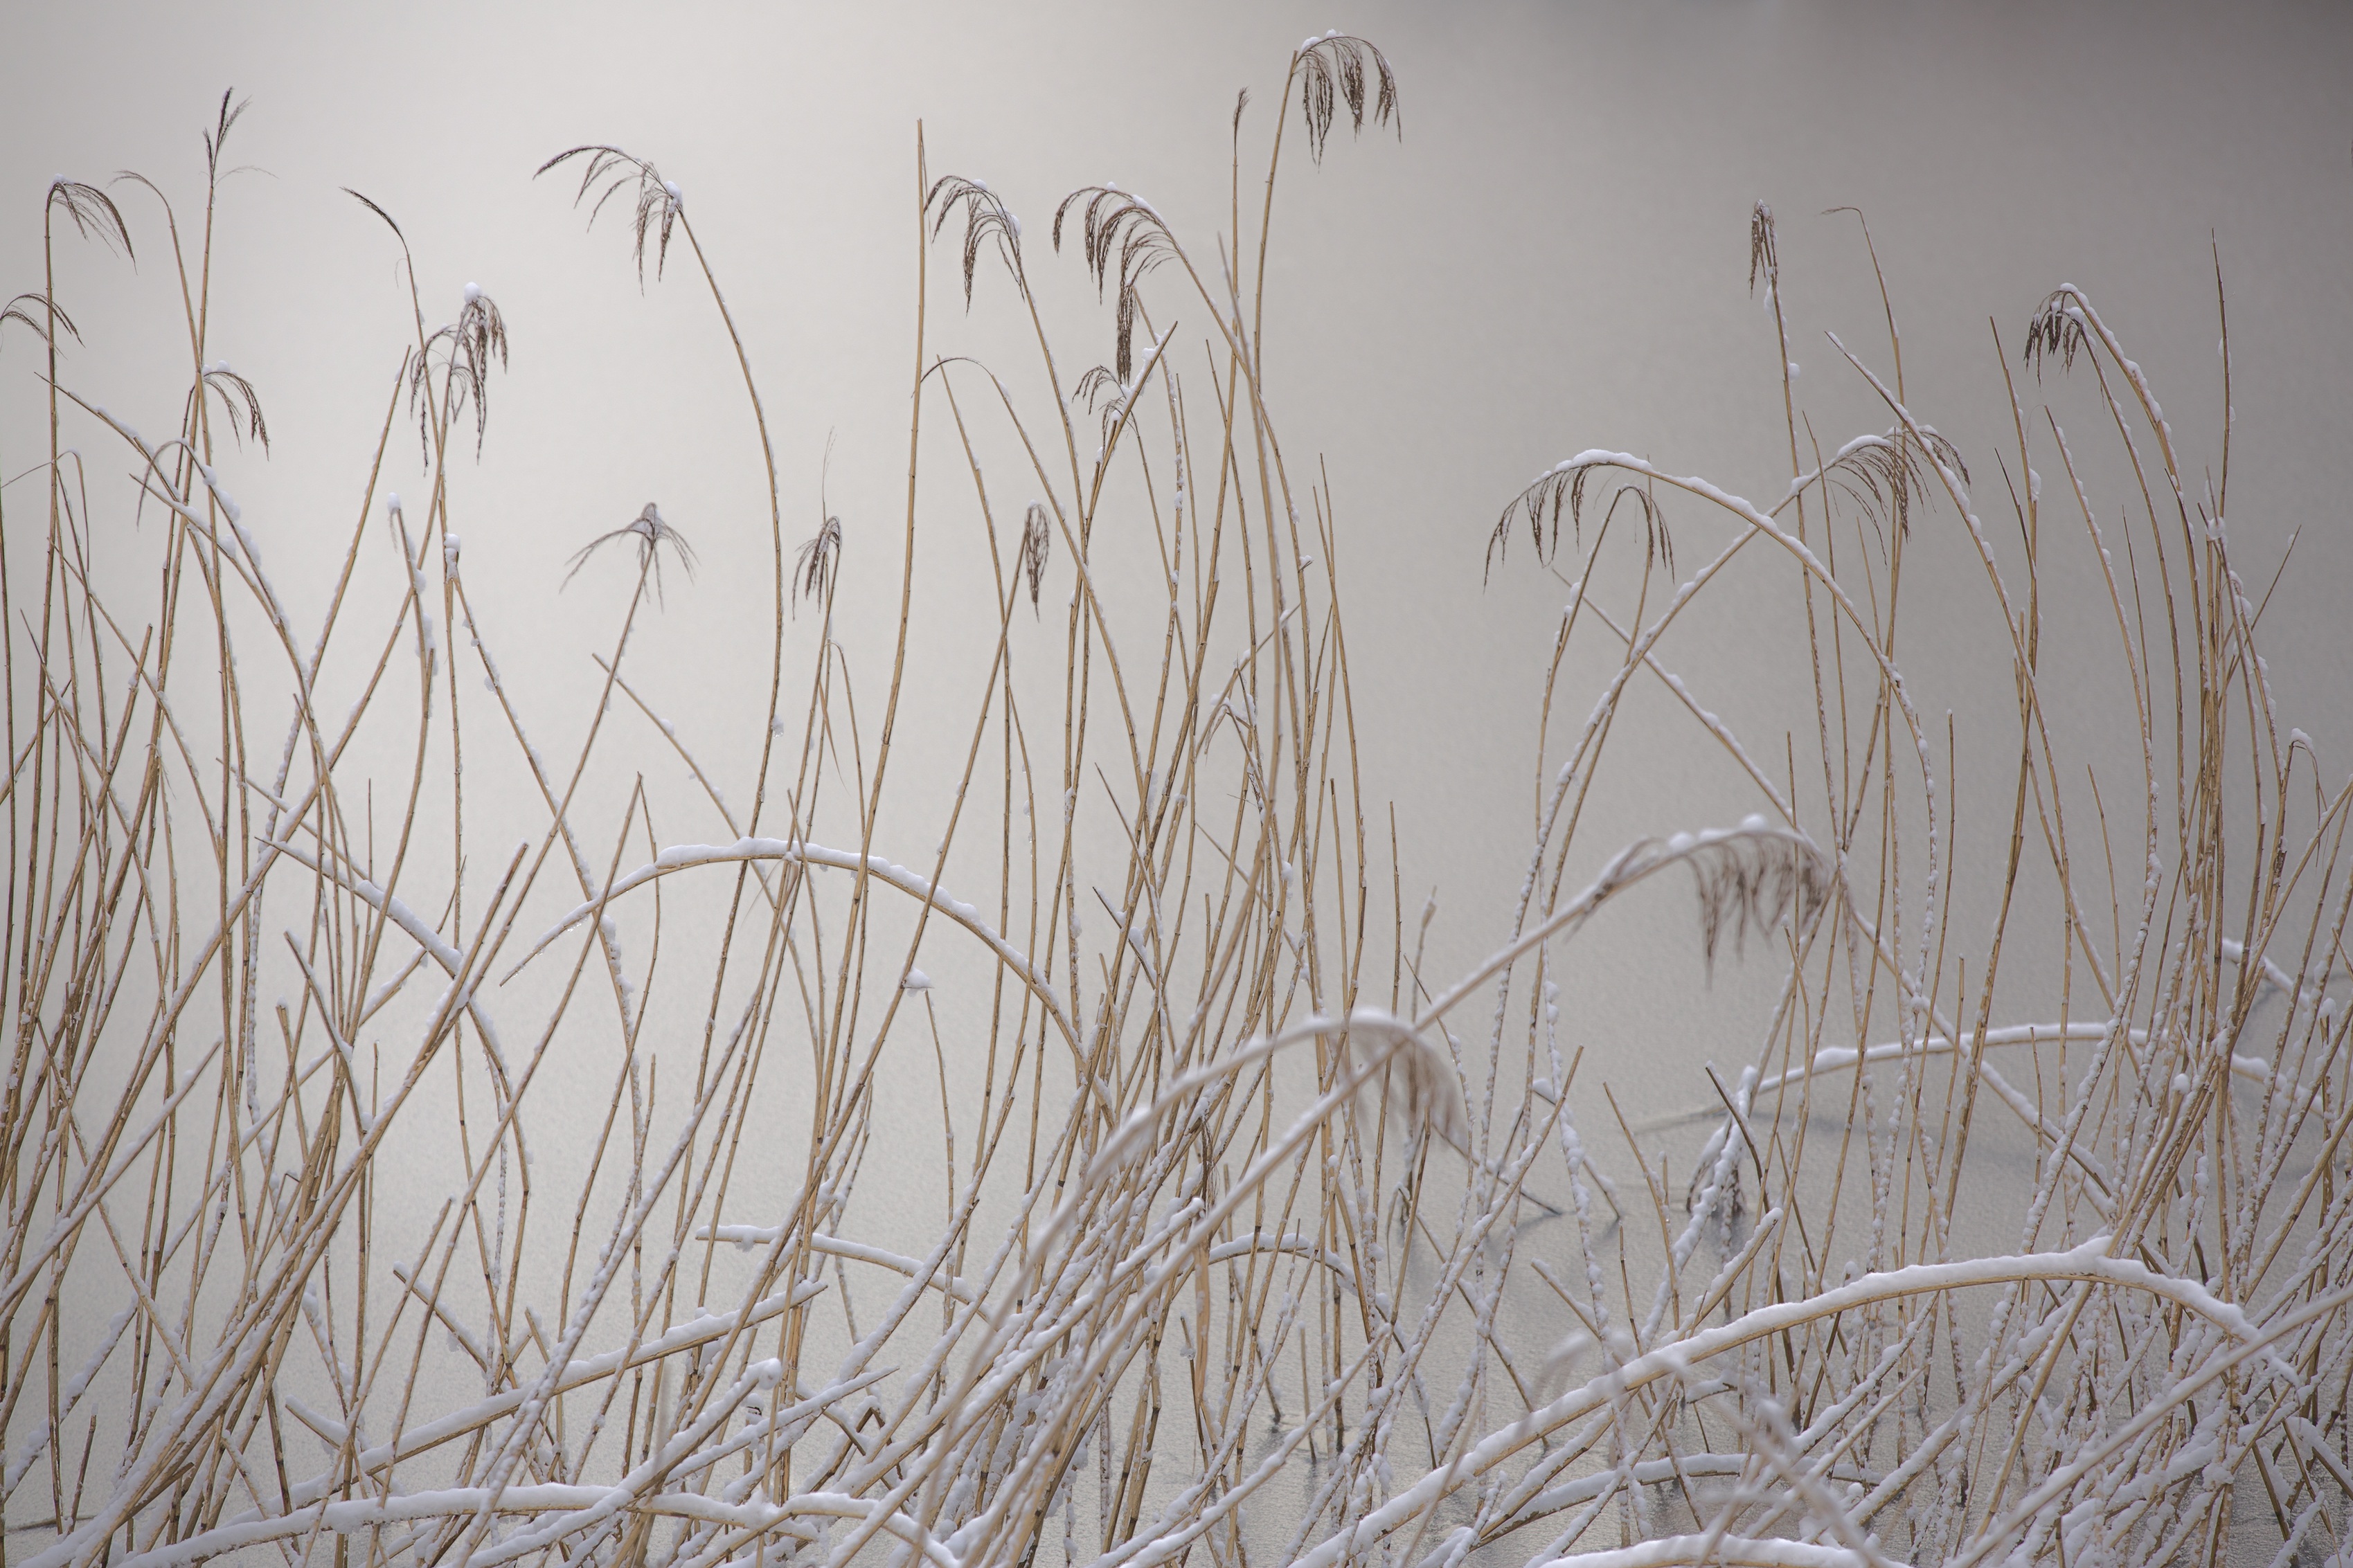
landscape, nature, grass, branch, snow, cold, winter, wood, reed, pond, ice, line, frozen, zen, twig, art, bank, sketch, drawing, iced, icy, wintry, winter magic, ice cover, grass family